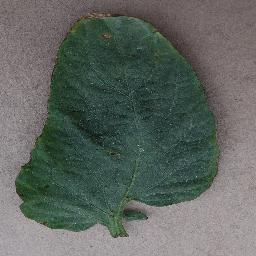
Label: Tomato___Bacterial_spot